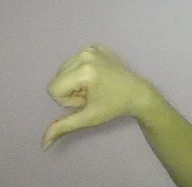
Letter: waw